General Education

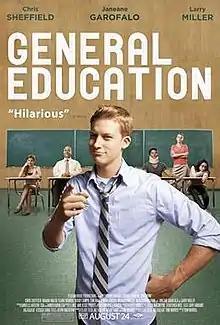
Theatrical release poster

General Education is a 2012 comedy film, directed by Tom Morris, starring Chris Sheffield, Maiara Walsh, Elaine Hendrix, Bobby Campo, Janeane Garofalo and Larry Miller and produced by Pelican House Productions. The film was shot in Chico and Gridley, California.